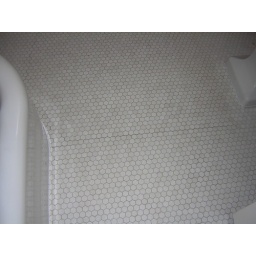
Crack in bathroom floor from the tub to the sink / toilet.